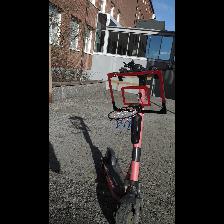
Label: NonHuman